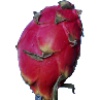
Label: Pitahaya Red 1